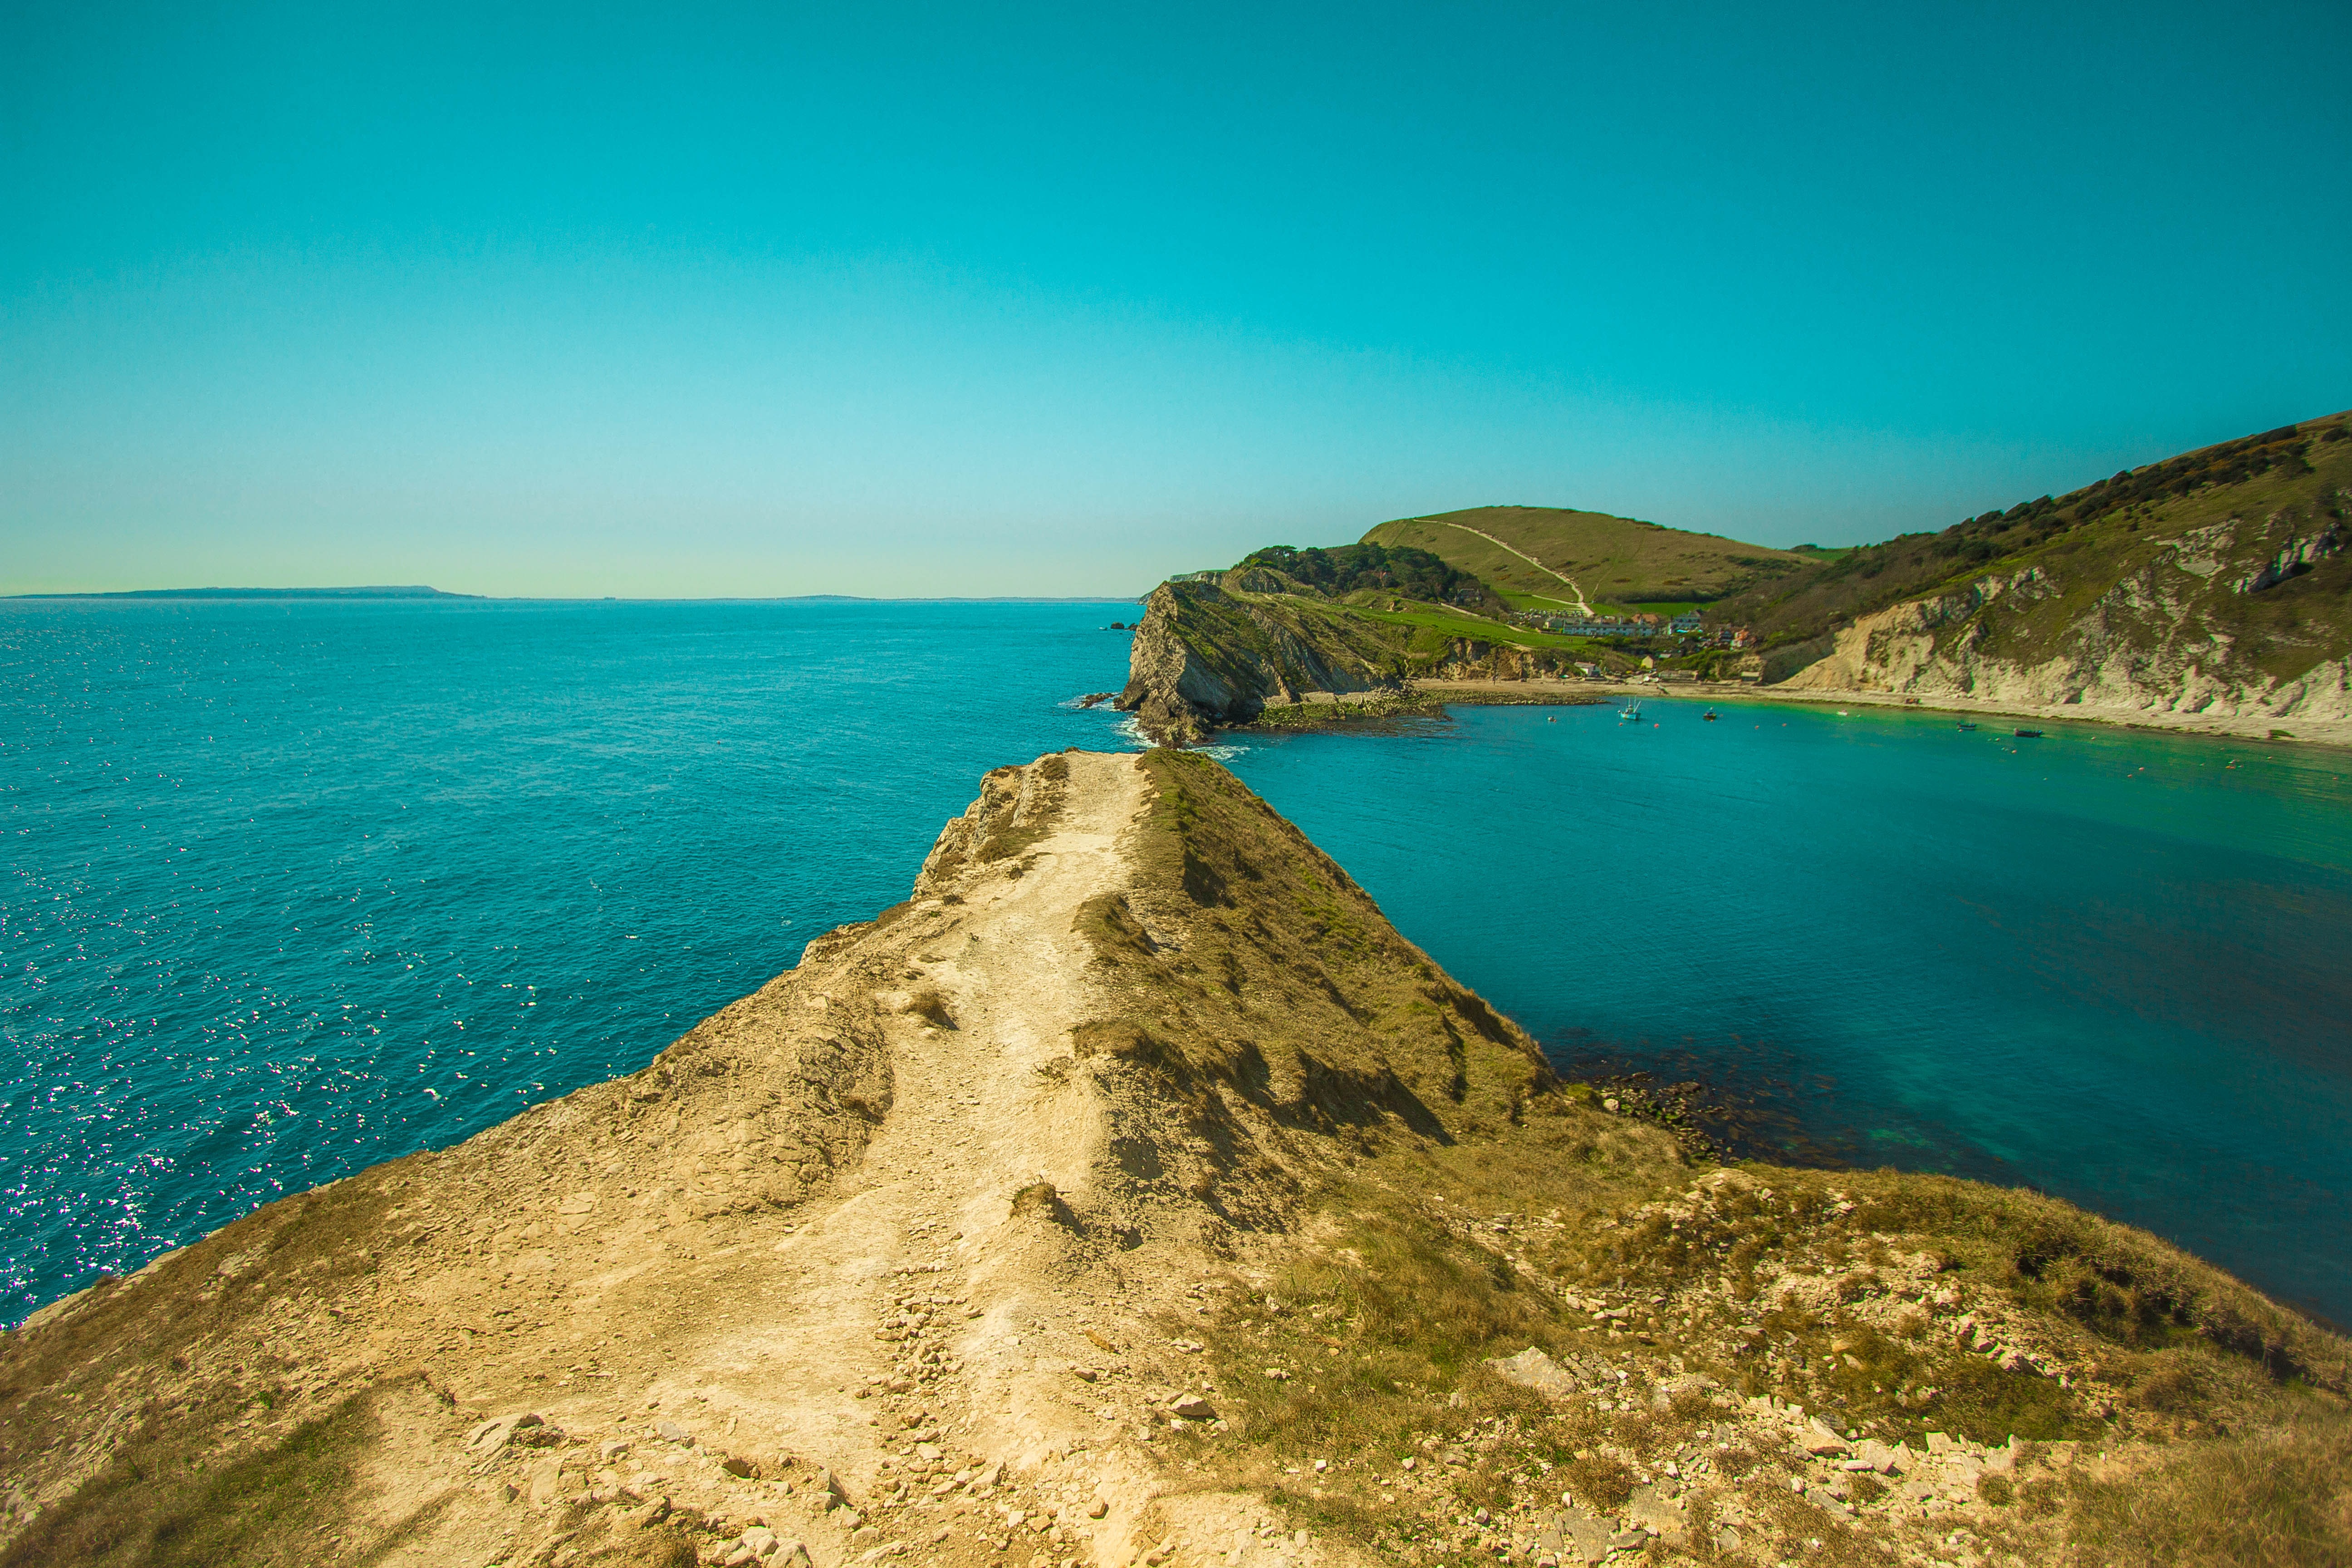
beach, sea, coast, ocean, shore, vacation, cliff, cove, bay, island, terrain, body of water, headland, laguna, cape, dorset, islet, landform, lulworth cove